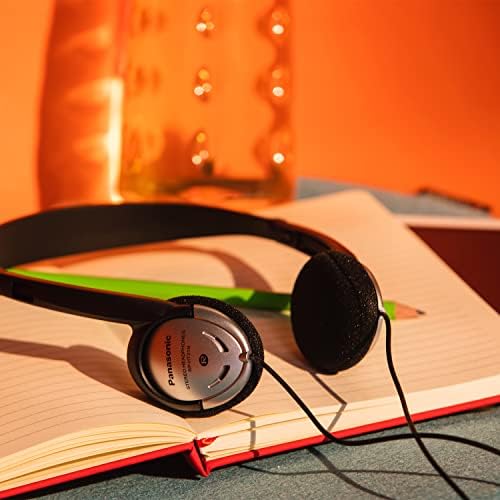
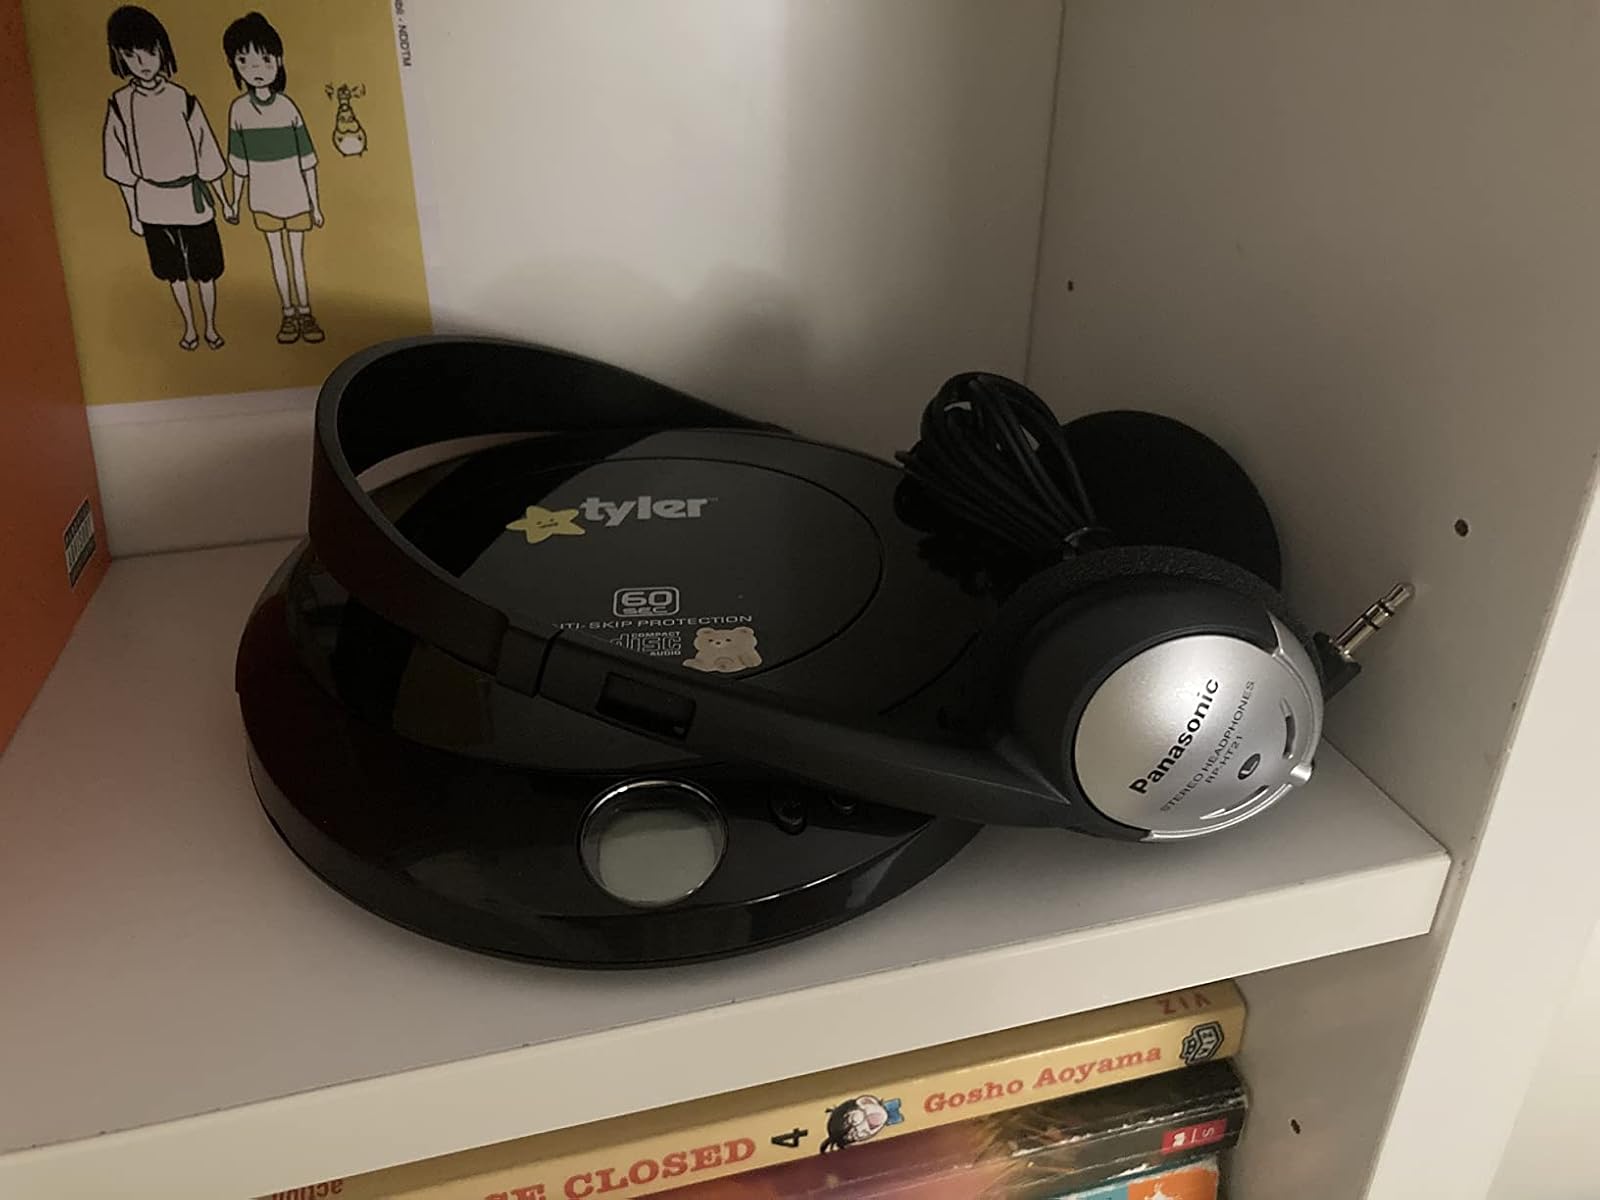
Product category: headphones
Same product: yes